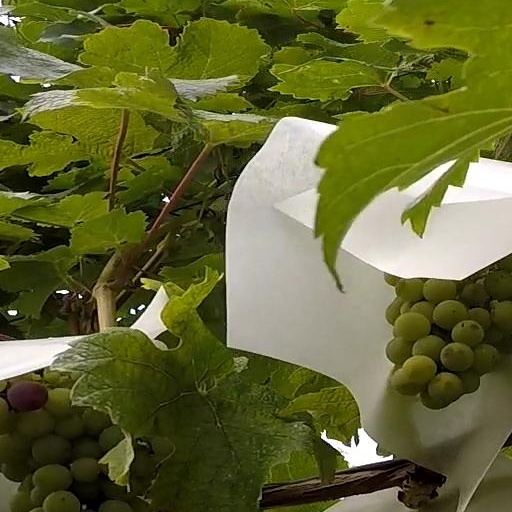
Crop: grape